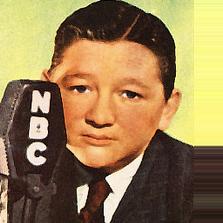
Age: 24